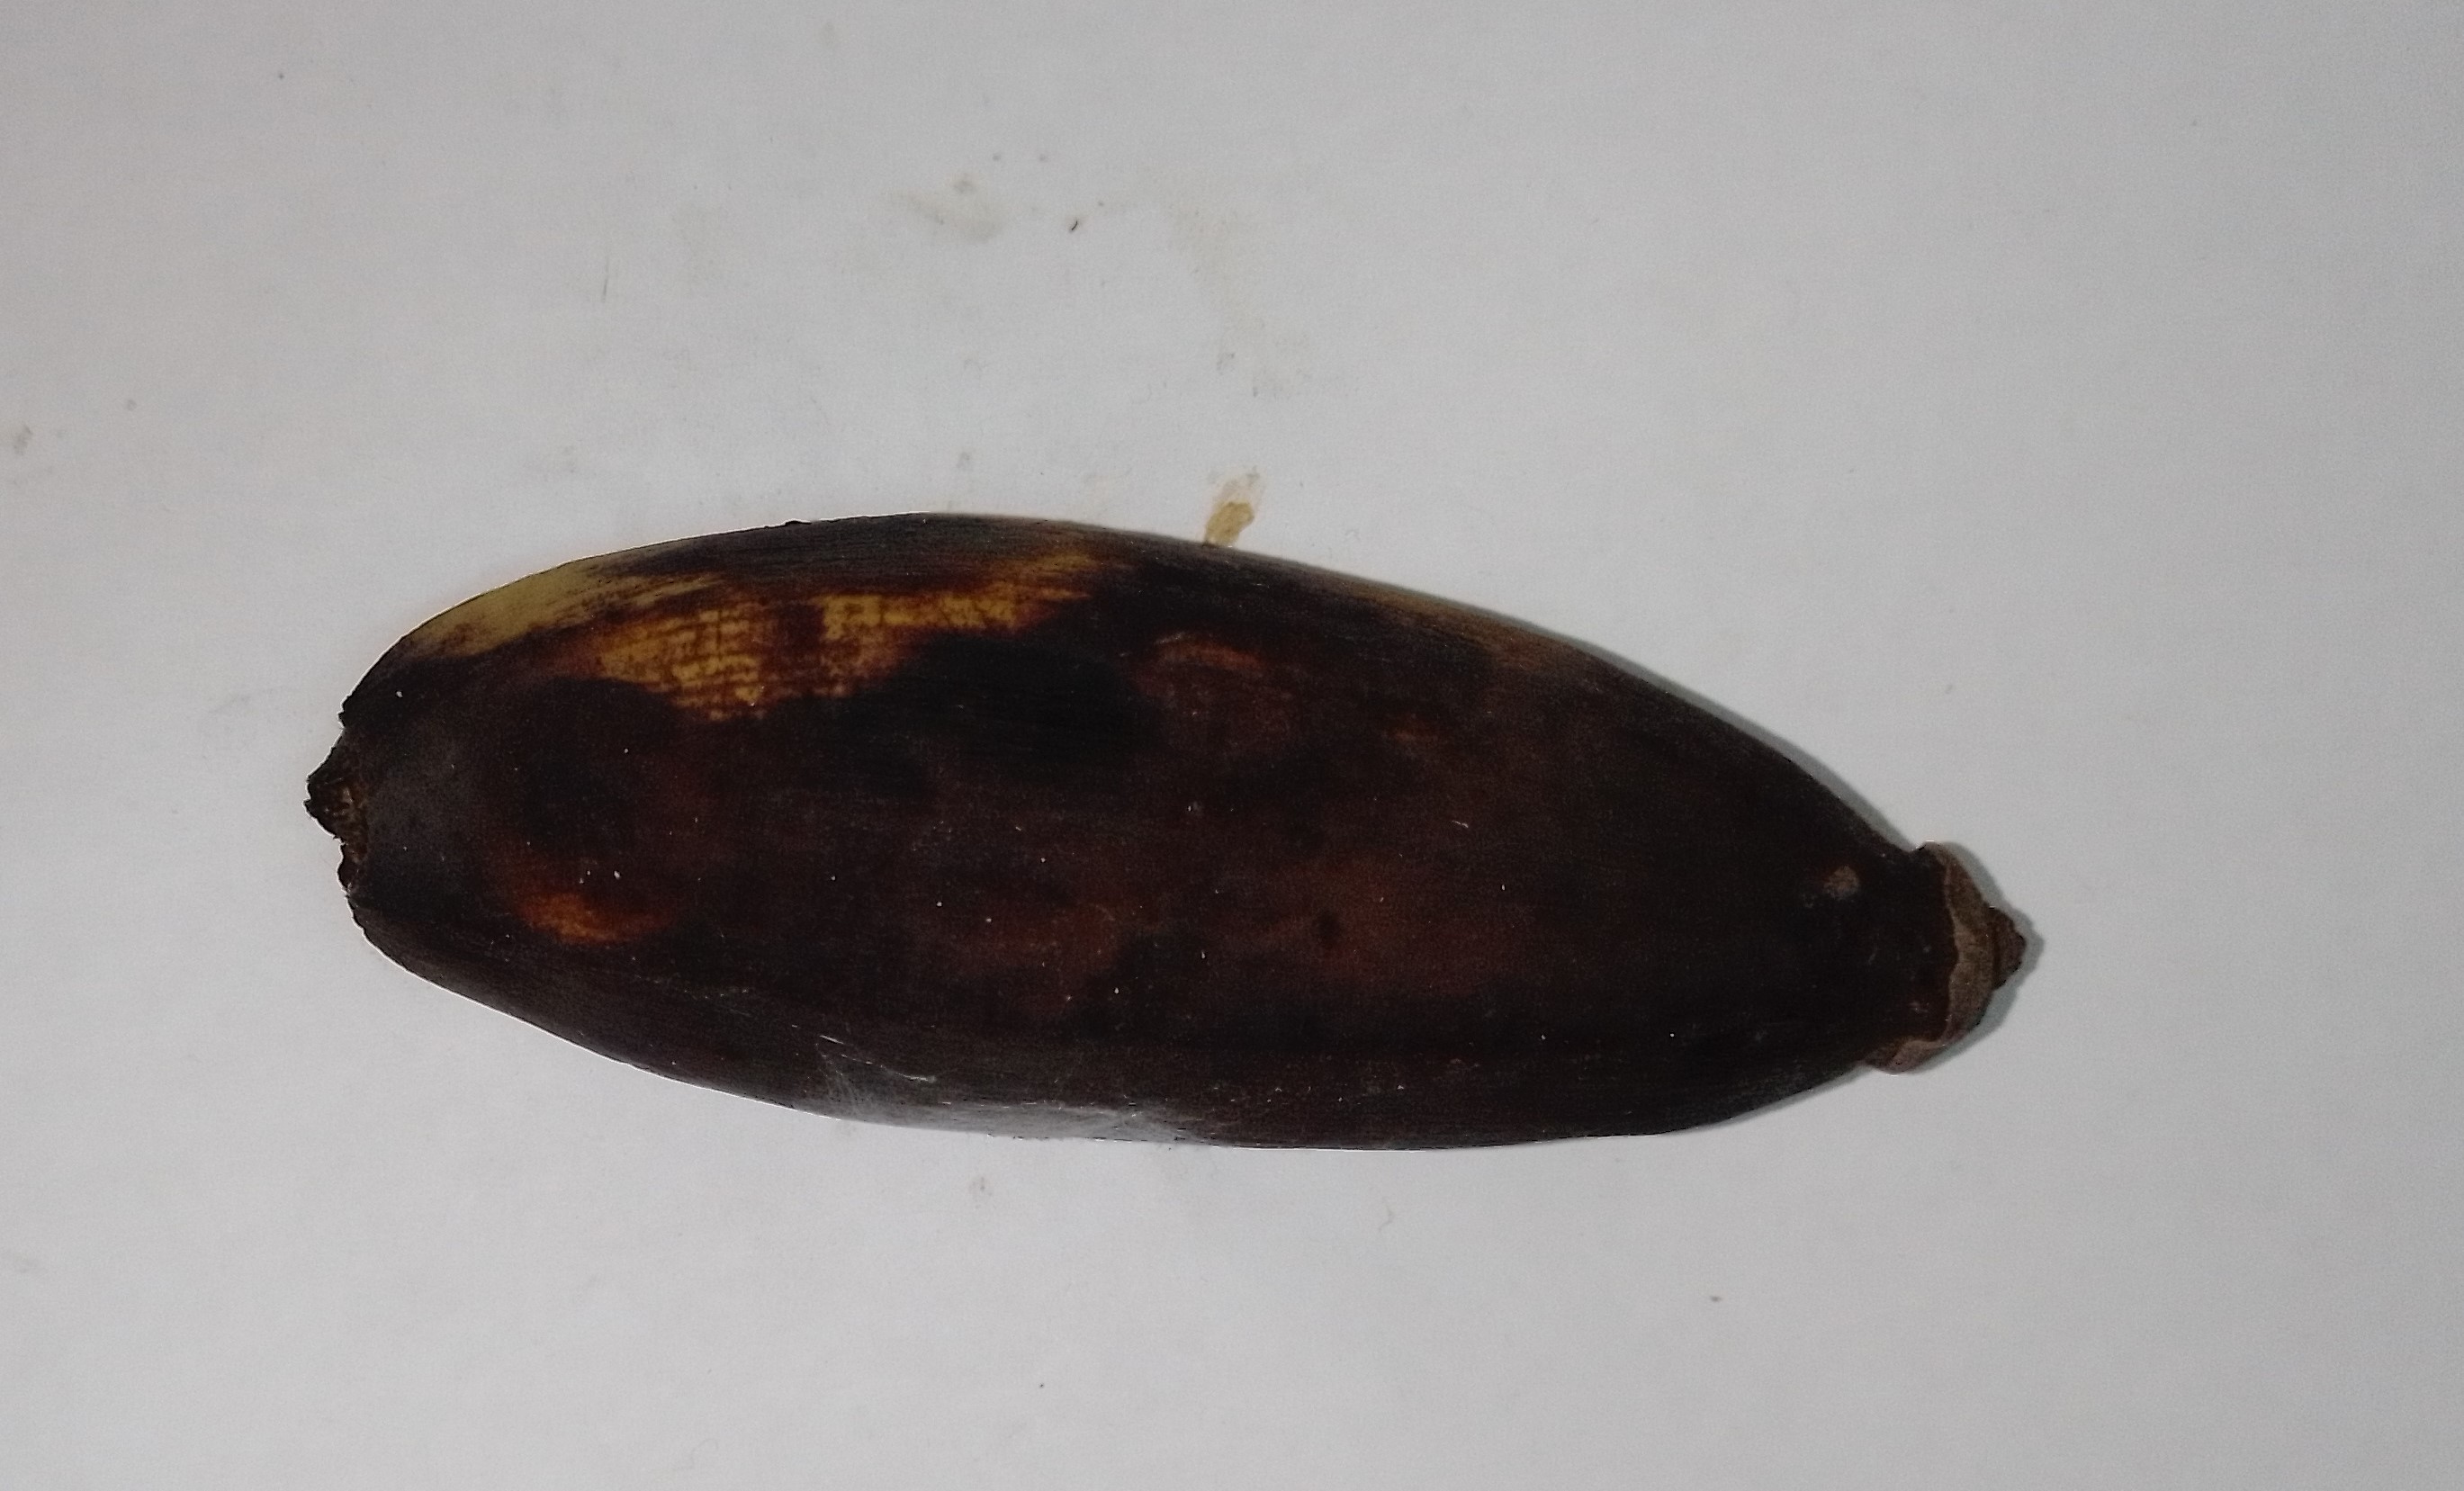
Fruit: banana
Condition: rotten